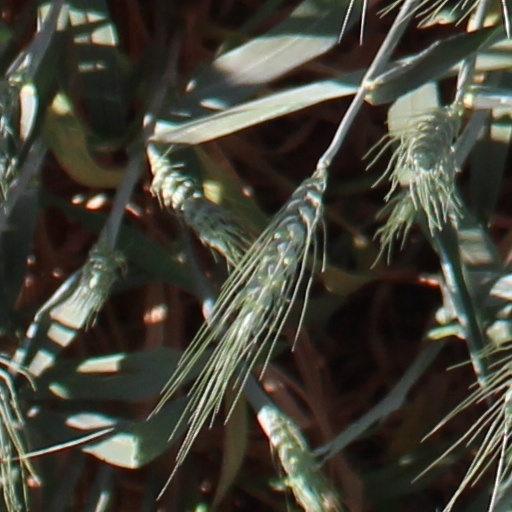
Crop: wheat